Umaga (wrestler)

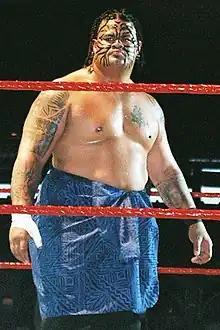
Umaga at a WWE live event in 2006

In December 2005, Fatu had re-signed with World Wrestling Entertainment. Fatu returned on the April 3, 2006, episode of "Raw" with a new character called Umaga, the same name of the final and most painful part of the Samoan tattooing process, meaning "the end"; he was depicted as a destructive savage who could be controlled only by his manager, Armando Alejandro Estrada. Umaga attacked Ric Flair in his debut at the orders of Estrada. He then defeated Flair at Backlash on April 30.